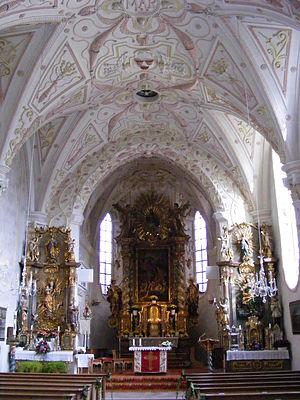
Rottach-Egern est une commune de Bavière, située dans l'arrondissement de Miesbach, dans le district de Haute-Bavière avec 5 600 habitants. Le centre de vacances est situé sur la rive sud du lac Tegernsee, dans l'Oberland bavarois. Rottach-Egern est célèbre pour sa montagne locale, le Wallberg de 1 722 m d'altitude avec le Wallbergbahn.